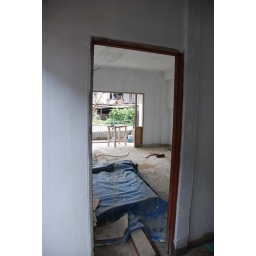
...at Lee's guest house, looking through the door from near the top of the stairs towards the door to the front balcony